Common snapping turtle

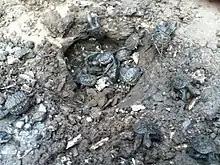

Common habitats are shallow ponds or streams. Some may inhabit brackish environments, such as estuaries. These sources of water tend to have an abundance of aquatic vegetation due to the shallow pools. Some describe them as habitat generalists as they can occupy most permanent bodies of water. Common snapping turtles sometimes bask—though rarely observed—by floating on the surface with only their carapaces exposed, though in the northern parts of their range, they also readily bask on fallen logs in early spring. In shallow waters, common snapping turtles may lie beneath a muddy bottom with only their heads exposed, stretching their long necks to the surface for an occasional breath. Their nostrils are positioned on the very tip of the snout, effectively functioning as snorkels.